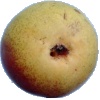
Label: Pear 2